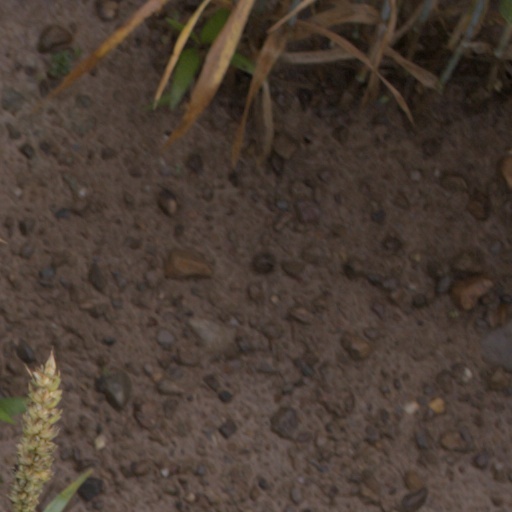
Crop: wheat